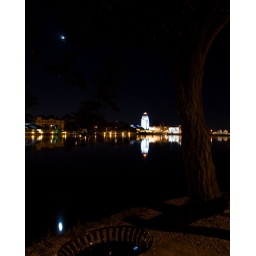
St Charles' municipal building reflecting in the river - this time wearing the red hat.